Doelisten movement

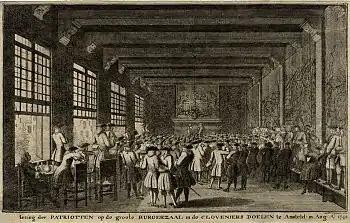
"Vergadering der patriotten op de groote burgerzaal in de Cloveniers Doelen te Amsteld: in Aug: A° 1748".

The Doelisten were an orangist civic movement in Amsterdam, named after its primary meeting location the Kloveniersdoelen (or 'de Doelen' in short), which opposed the power of the Amsterdam mayors in the summer of 1748.